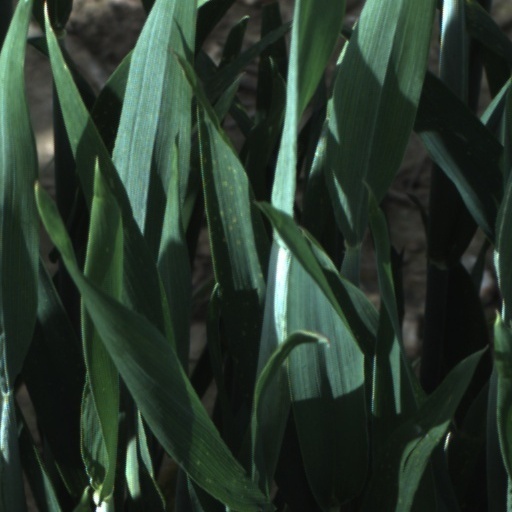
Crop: wheat